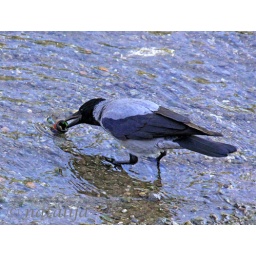
Hooded crow (Corvus cornix) has found a bottle in the river Ljubljanica